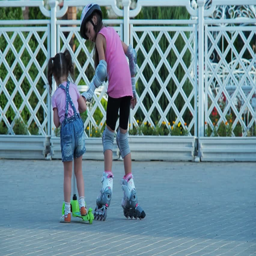
the child learns to skate .